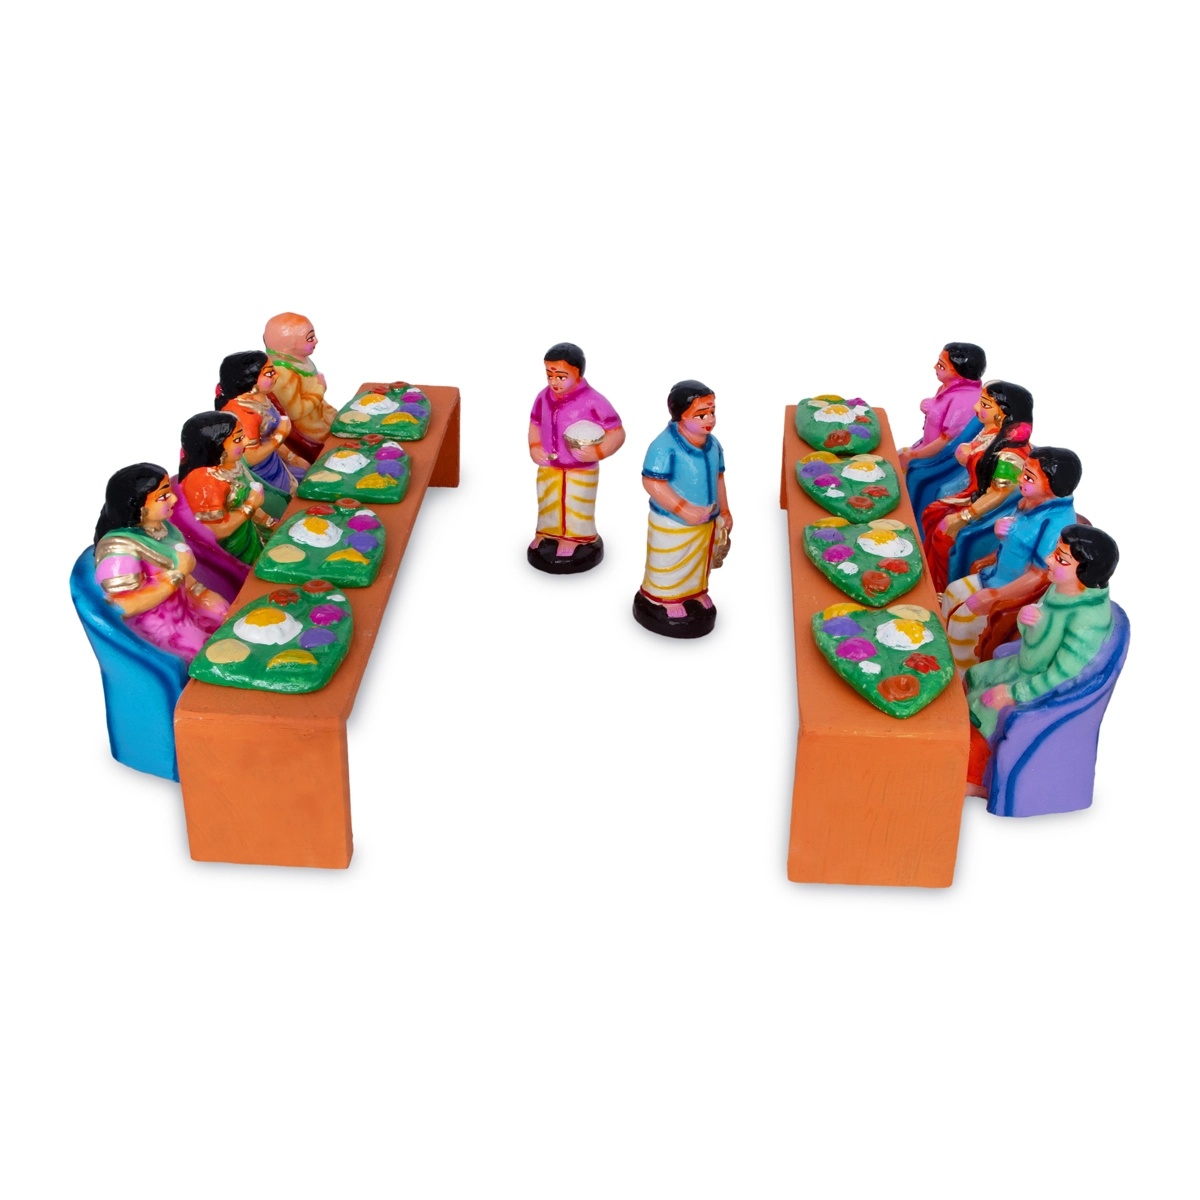
Table Sapadu Clay Golu Bommai Set - 6.5 x 2.5 Inches | Giri Golu Doll/ Navaratri Golu Bomma/ Gombe/ Bommai
• Bring the joy of traditional South Indian feasts to your Navaratri Golu display with this charming Table Sapadu Clay Golu Bommai Set. • Crafted with intricate attention to detail, this set showcases a traditional dining arrangement featuring a table laden with a variety of delicious dishes served on banana leaves. • Representing the warmth of hospitality and the essence of cultural celebrations, this Golu Bommai set is a delightful addition to your festive decor. • Meals are a time for families and friends to come together, strengthening bonds and sharing blessings. • This set serves as a reminder of the joy and gratitude associated with sharing meals, a tradition deeply embedded in South Indian festivities. • In South Indian culture, festivals like Navaratri, Pongal, and Diwali are incomplete without elaborate feasts served on banana leaves. The meal, called Sapadu, typically includes a variety of dishes such as:Rice and Sambar, Rasam and Kootu, Poriyal (vegetable stir-fry), Payasam (sweet pudding), Papadam and Pickles • The Table Sapadu Golu Bommai Set reflects this tradition, celebrating the idea of togetherness and abundance. • This Table Sapadu Golu Bommai Set is a unique and culturally rich addition to your Navaratri Golu display. • Navaratri is a festival of devotion, celebration, and community. Golu displays are a way to narrate stories from mythology and daily life, showcasing the diversity of traditions and values. • The Table Sapadu Golu Bommai Set adds a relatable and festive element to your Golu, celebrating the joy of togetherness through food. • The set is crafted from clay, featuring realistic depictions of banana leaves, traditional dishes, and a well-laid dining table. • Celebrating the tradition of festive feasts, this set adds a relatable and heartwarming touch to your Golu arrangement. • Ideal for Navaratri, Pongal, or as a decorative piece, this set enhances the storytelling aspect of your Golu display. • A unique addition that highlights the importance of food, hospitality, and family gatherings in Indian culture. • Celebrate Navaratri with the Joy of Togetherness and Festive Feasts. • Add this Table Sapadu Clay Golu Bommai Set to your display today and invite blessings of abundance, unity, and happiness into your home.
Brand: Giri Trading Agency Private Limited
Category: Home & Garden > Decor > Seasonal & Holiday Decorations